Inland Pack Track

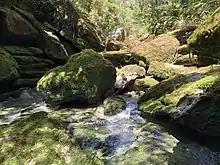
Cave Creek resurgence

From the junction of the Pororari River track and the Inland Pack Track, the route continues to the Lower Pororari Swing Bridge, where the shared-use ends. The remaining sections of the Inland Pack Track are for walkers only. The section of track to Bullock Creek was badly damaged during Cyclone Ita in 2014, with a large number of fallen trees. The storm caused widespread damage and led to the closure of parts of the Inland Pack Track for two years. Regeneration can be seen occurring in clearings left from the storm damage. The remaining part of this section of the track includes mature rimus and many ferns.